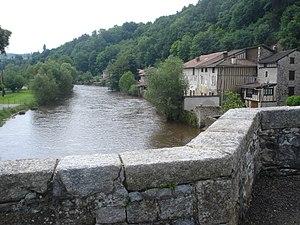
Saint-Léonard-de-Noblat est une commune française située dans le département de la Haute-Vienne en région Nouvelle-Aquitaine.
Cet article recense les monuments historiques de la Haute-Vienne, en France.